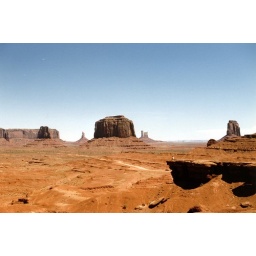
Scanned Picture taken in the pre-digital era with a Canon EOS 500. Look at the person on the rock !